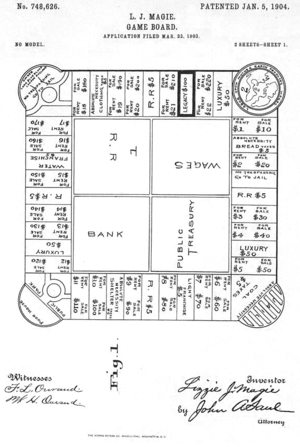
Première planche brevetée, en 1904 aux États-Unis, du jeu The Landlord's Game.
Elizabeth Magie est une conceptrice américaine de jeux de société, née en 1866 à Macomb dans l'Illinois et morte en 1948 à Arlington en Virginie.
The Landlord's Game est un jeu de société sur les biens immobiliers et l'impôt. Protégé par brevet une première fois en 1904 par Elizabeth Magie, c'est le premier de ce type qui est breveté aux États-Unis. Il a inspiré Monopoly.
Le Monopoly est un jeu de société américain édité par Hasbro. Le but du jeu consiste à ruiner ses concurrents par des opérations immobilières. Il symbolise les aspects apparents et spectaculaires du capitalisme, les fortunes se faisant et se défaisant au fil des coups de dés. Ce jeu de société est mondialement connu, et il en existe de multiples versions.
L'histoire du Monopoly commence au début du XXe siècle.